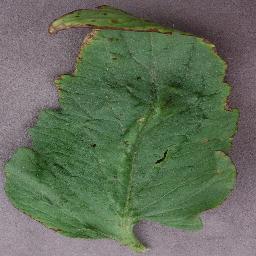
Label: Tomato___Bacterial_spot